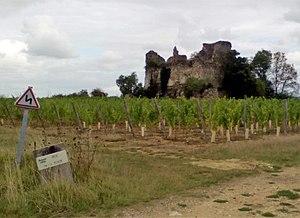
La Tour de Beaumont sur les hauteurs du bourg de Beaumont sur la commune de Beaumont-Saint-Cyr
Beaumont Saint-Cyr est, depuis le 1ᵉʳ janvier 2017, une commune nouvelle française située dans le département de la Vienne en région Nouvelle-Aquitaine.